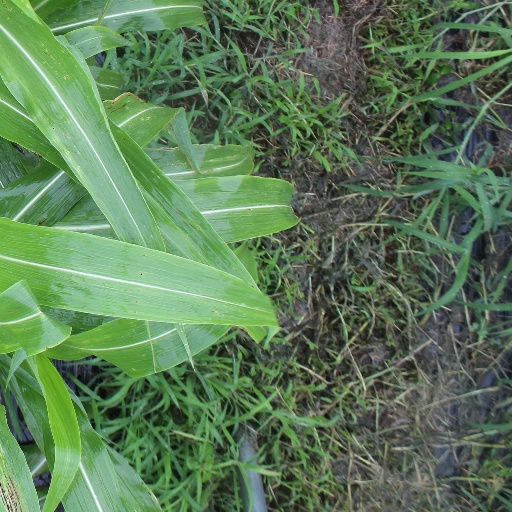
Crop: sorghum